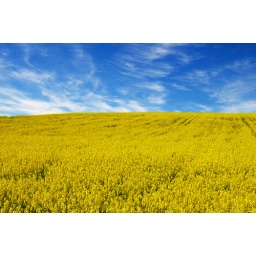
A rape field in full flower